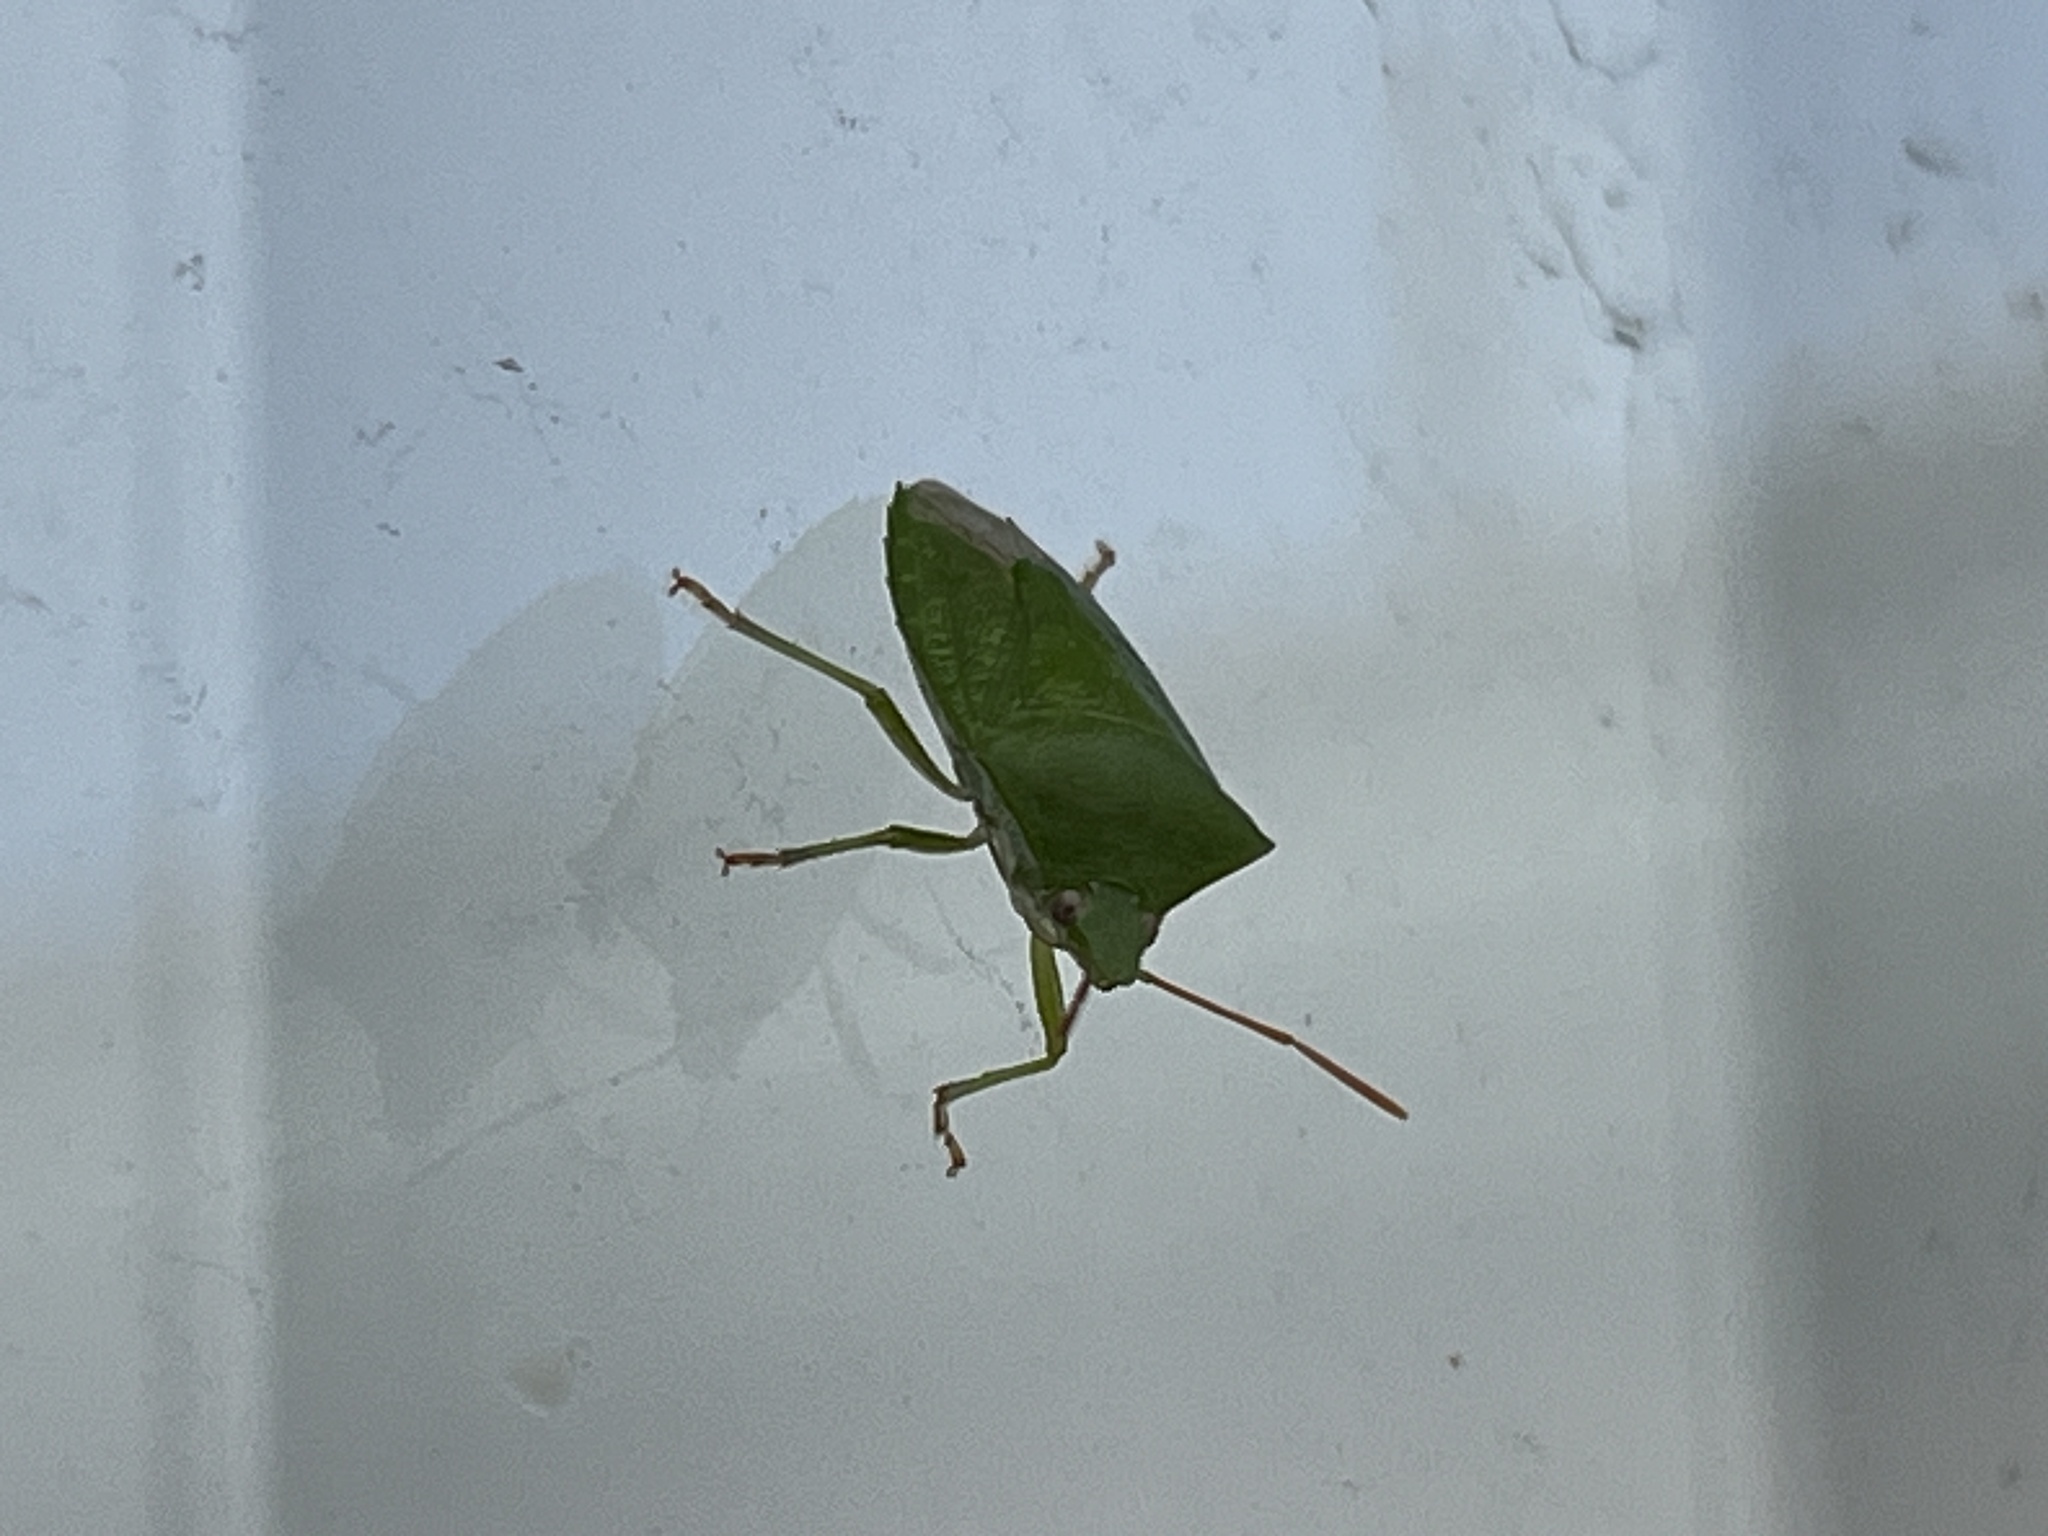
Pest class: stink_bug